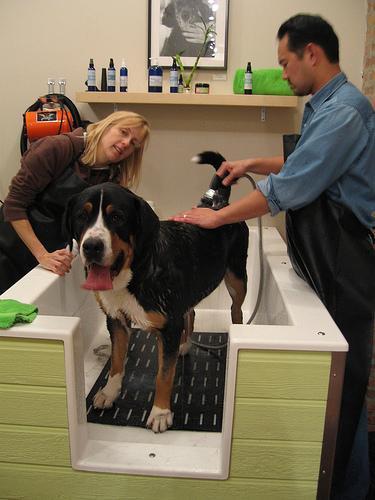
Greater_Swiss_Mountain_dog